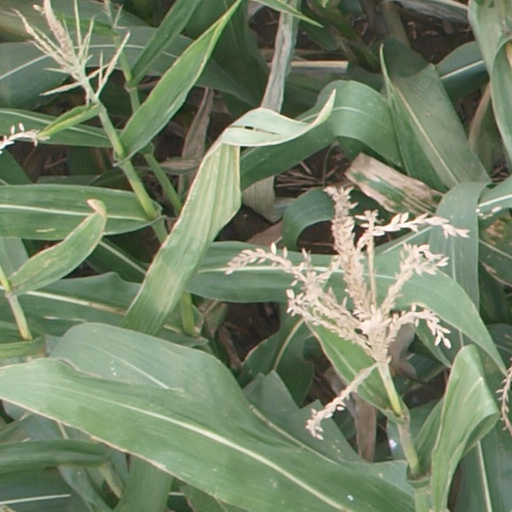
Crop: maize; corn